Khafre

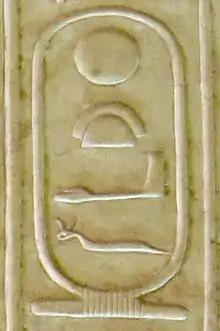
Cartouche name Kha'afre in the Abydos King List

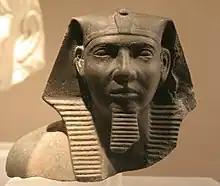
King Khafre In Ägyptisches Museum Georg Steindorff, Leipzig

There is no agreement on the date of his reign. Some authors say it was between 2558 BC and 2532 BC. While the Turin King List length for his reign is blank, and Manetho exaggerates his reign as 66 years, most scholars believe it was between 24 and 26 years, based upon the date of the Will of Prince Nekure which was carved on the walls of this Prince's mastaba tomb. The will is dated anonymously to the Year of the 12th Count and is assumed to belong to Khafre since Nekure was his son. Khafre's highest year date is the "Year of the 13th occurrence" which is a painted date on the back of a casing stone belonging to mastaba G 7650. This would imply a reign of 24–25 years for this king if the cattle count was biannual during the Fourth Dynasty.